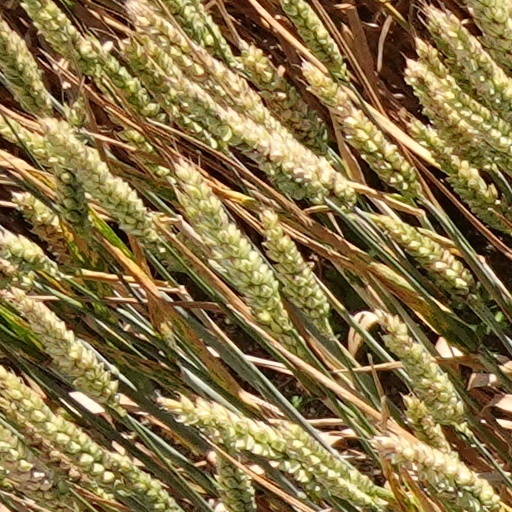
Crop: wheat